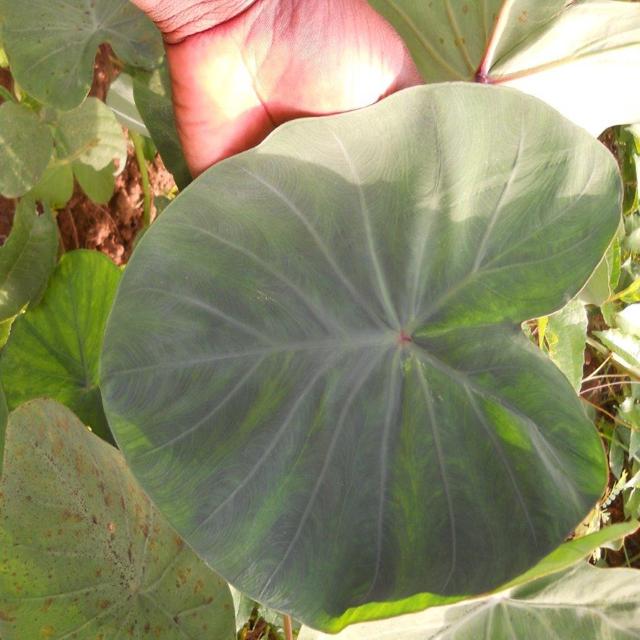
Label: Healthy